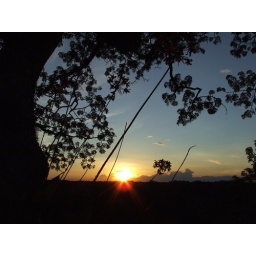
Amazon Sunset - 12metres high - in tree top - climb up tower to get 360 degree view of raniforest canopy